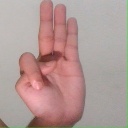
अक्षर: भ